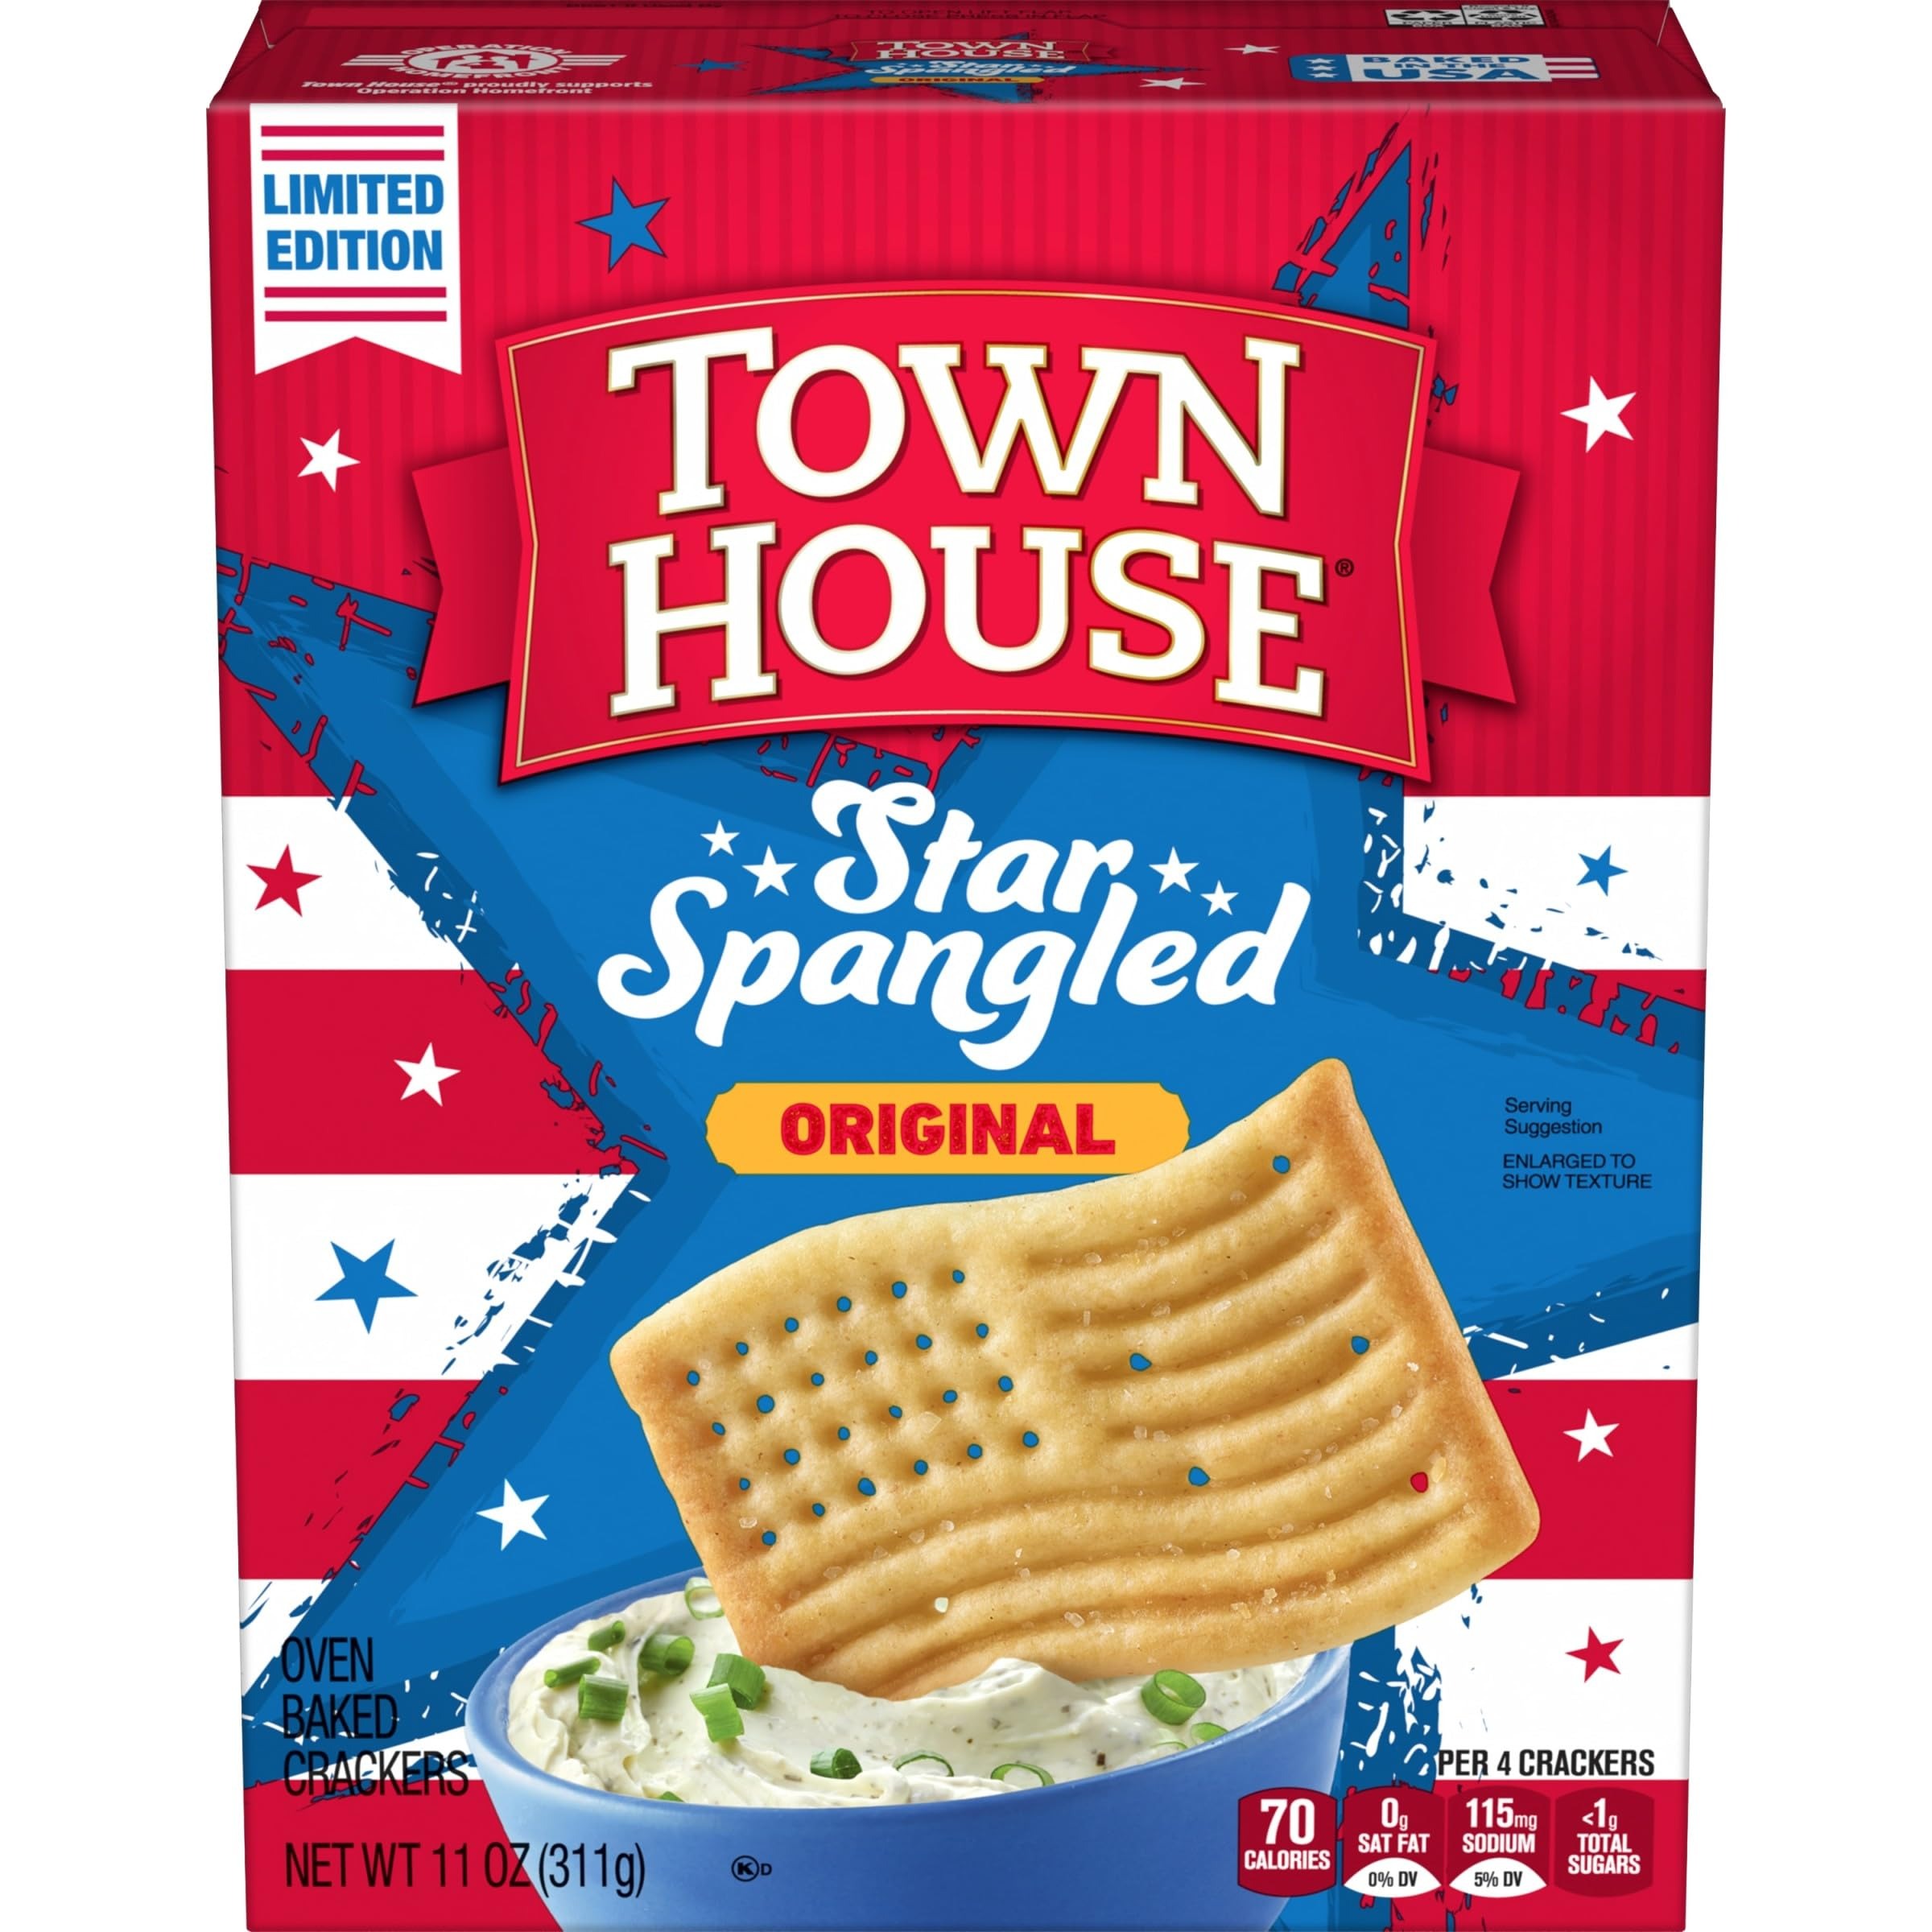
Item Name: Town House Star-Spangled Crackers, Party Snacks, Limited-Edition Snacks, Original, 11oz Box (1 Box)
Bullet Point 1: Festive flag-shaped crackers made strong enough to stand up to dips, toppings, and all your summer fun
Bullet Point 2: An irresistible combination of oven-baked crunch and buttery texture, perfect for party time or any time
Bullet Point 3: No high fructose corn syrup; Saturated fat free (contains 3.5g total fat per serving); Kosher Dairy; Contains wheat and soy ingredients
Bullet Point 4: Pair with French onion dip, avocado dip, and even salsa; Top with cream cheese, veggies, peanut butter, and more
Bullet Point 5: Includes 1, 11oz box of ready-to-eat crackers; Packaged for freshness and great taste
Value: 11.0
Unit: Ounce

Price: 8.23